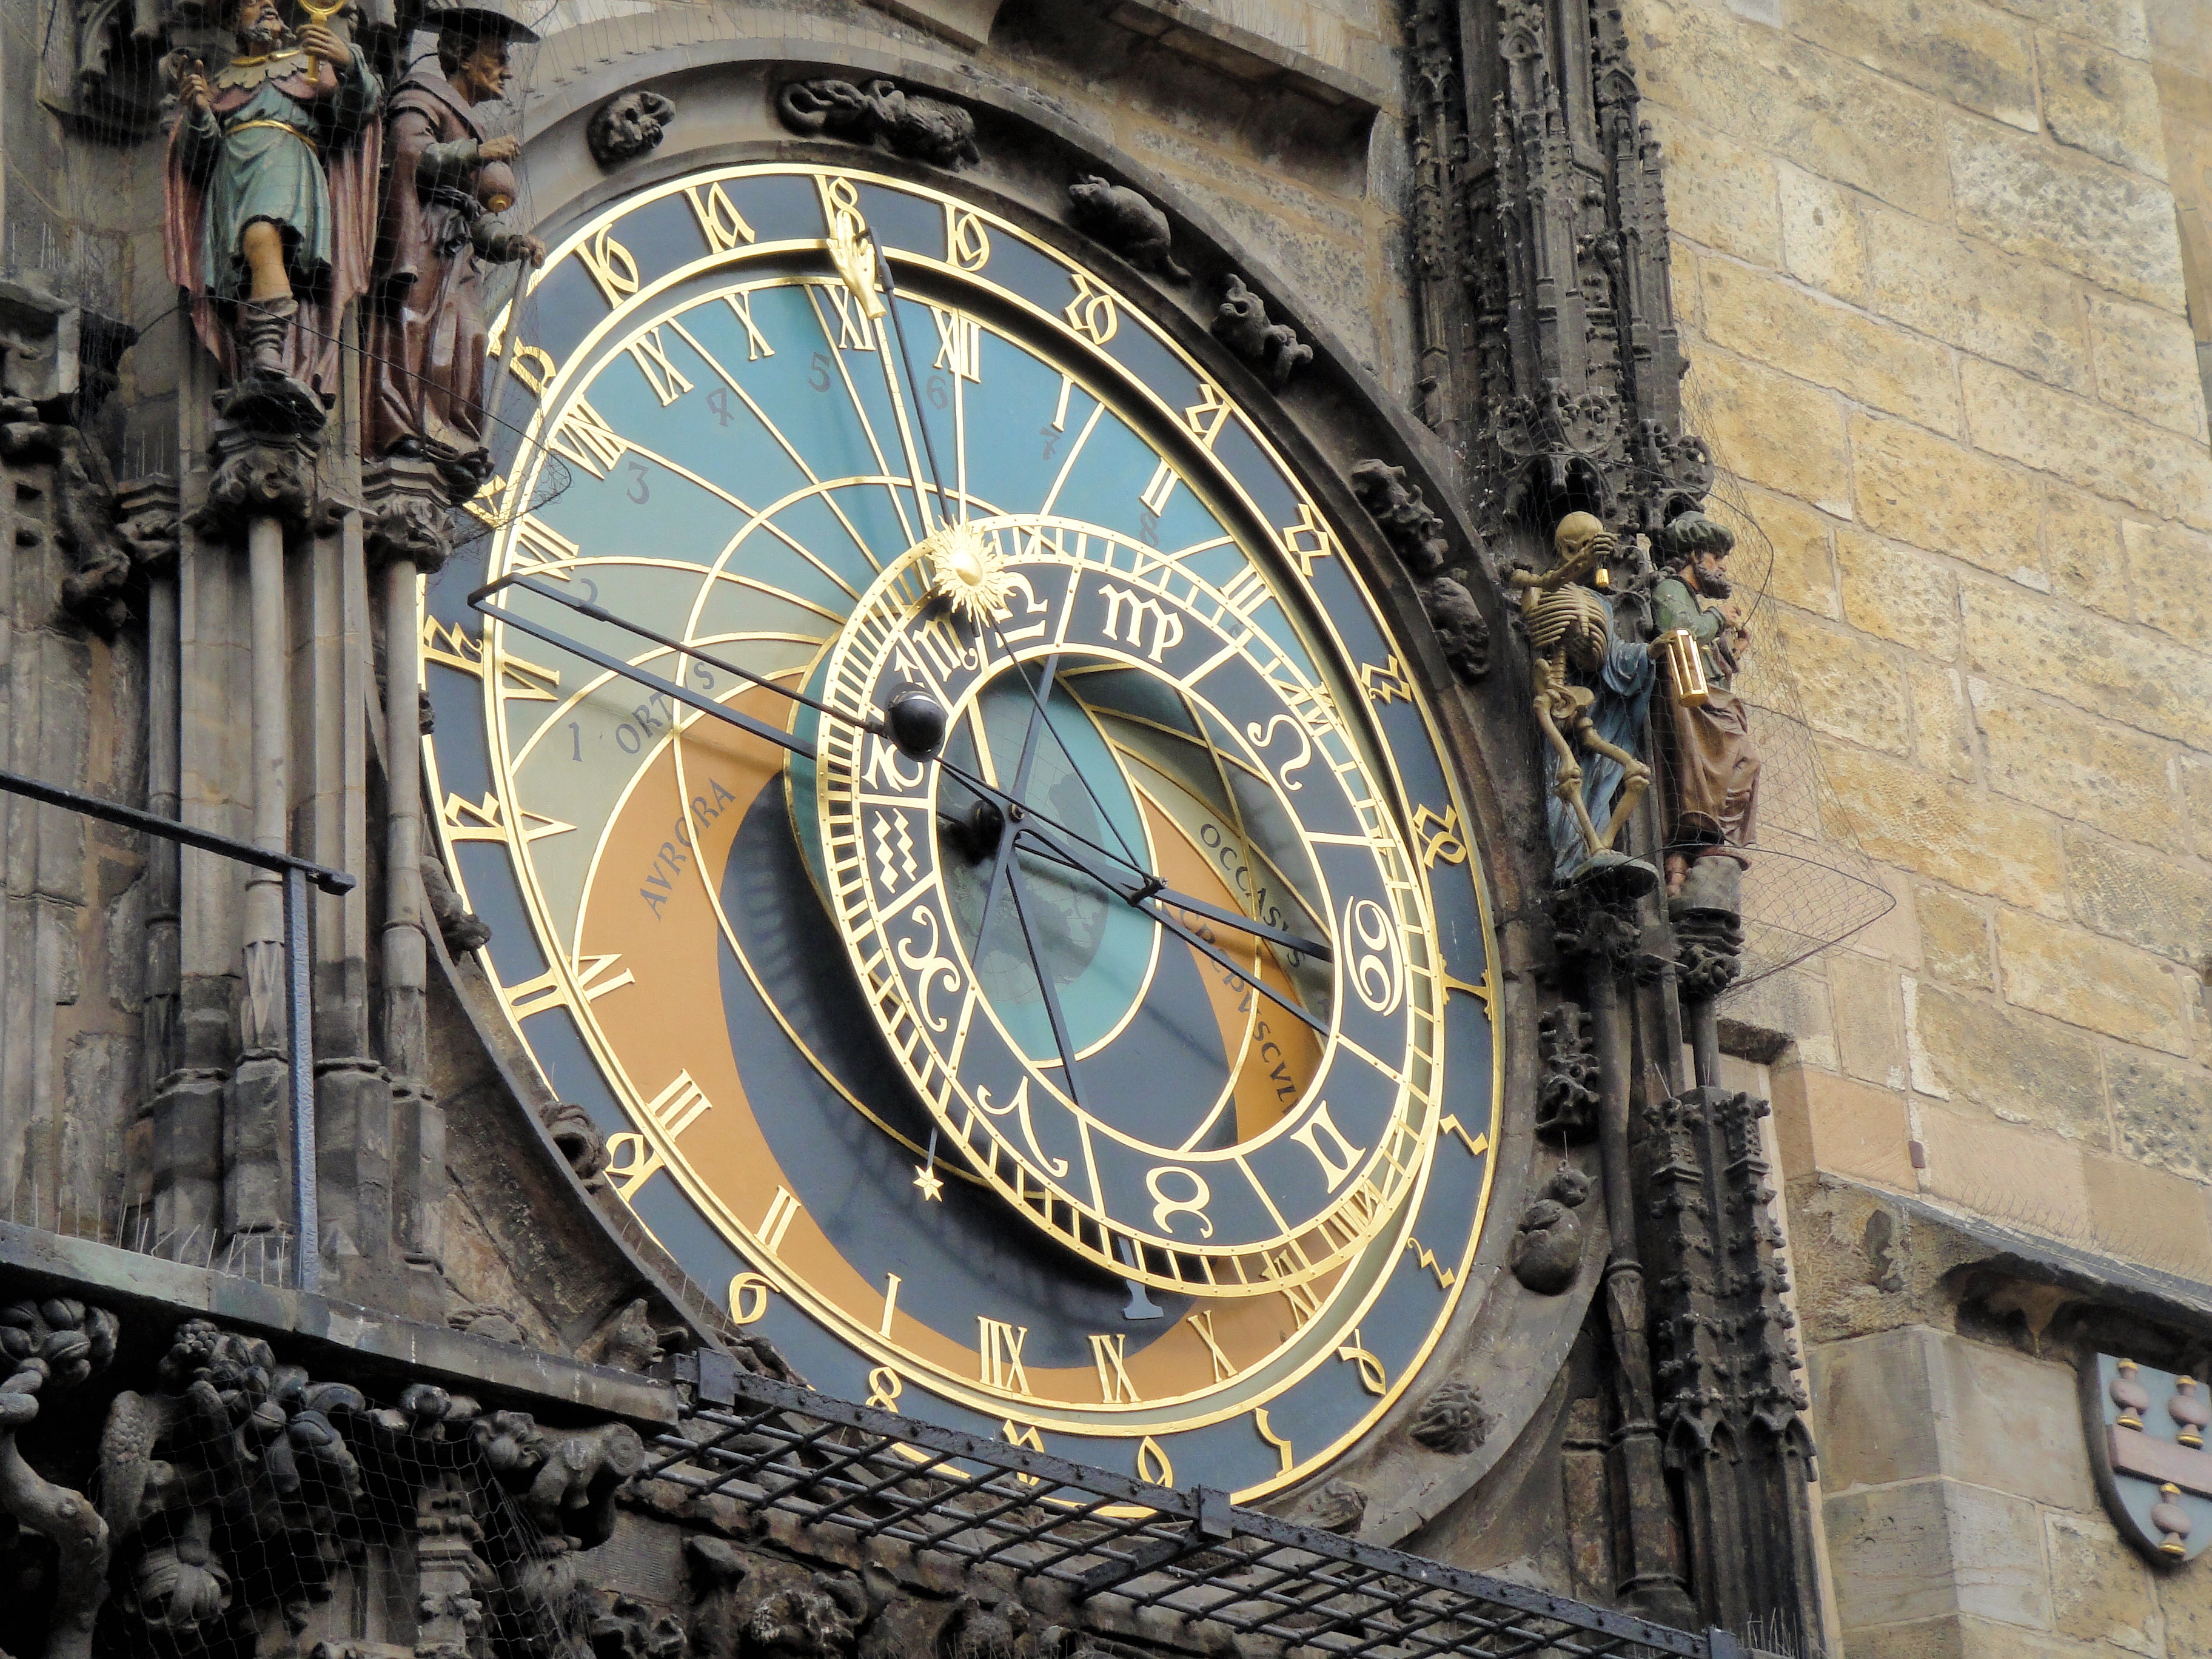
wheel, window, clock, time, prague, date, astronomy, astronomical clock, moon phases